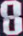
Number: 8